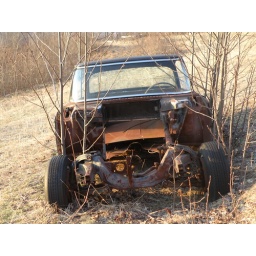
This is sitting in the field of a farm so friends bought.